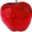
Label: apple